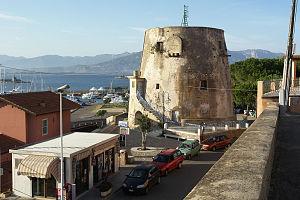
Arbatax est un hameau portuaire de la ville de Tortolì dans la province de Nuoro, en Sardaigne, Italie. Il est aussi la troisième localité de la province par le nombre d'habitants, après Lanusei et Tortolì.
Tortolì est une commune et un des deux chefs-lieux de la province de Nuoro en Sardaigne.